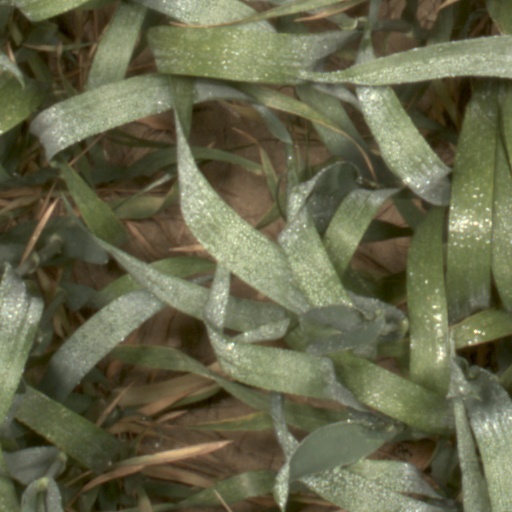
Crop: wheat